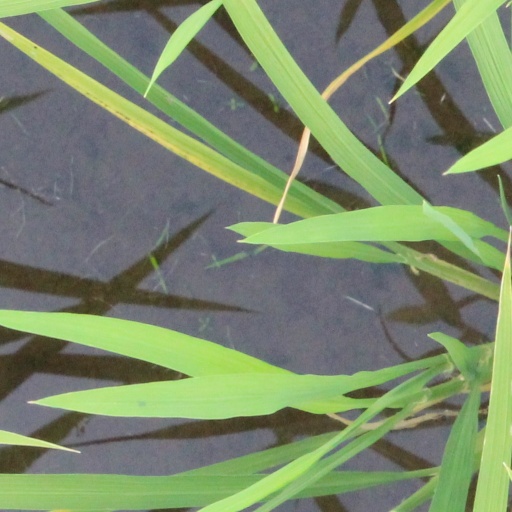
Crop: rice